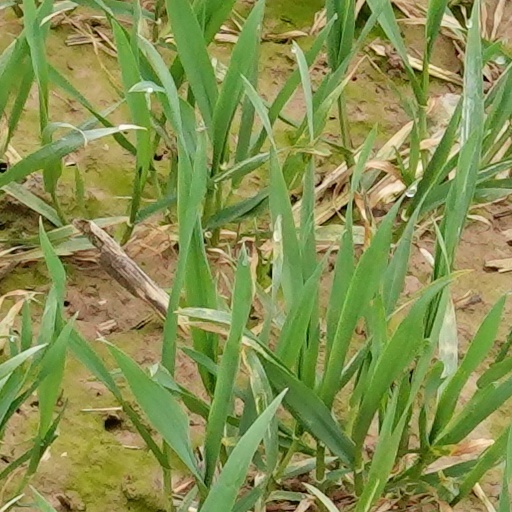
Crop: wheat